Menora v. Illinois High School Association

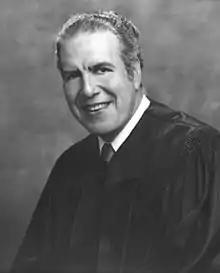
Judge Milton Shadur in 1980

The students, represented by attorneys for the American Jewish Congress, asked for an injunction and declaratory judgment allowing them to compete with their on. They contended that wearing a was required by their faith, a position the IHSA did not dispute, and argued that the IHSA's ruling improperly forced them to compromise either their religious adherence or tournament participation. They also disputed the effectiveness of the ruling, arguing that wearing did not pose safety risks and that the IHSA's ruling was therefore both unnecessary and discriminatory. The IHSA defended its holding as a reasonable safety measure, arguing that a player could slip on a that fell off another player's head. They also argued that, as a private organization, they should not be bound by First Amendment restrictions.